1927–28 Port Vale F.C. season

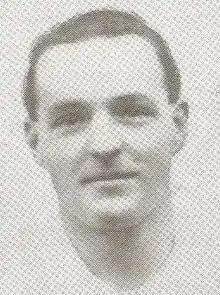
For the third season running Billy Briscoe found himself battling against severe injury, this time he fractured a cheekbone but refused to leave the pitch for treatment.

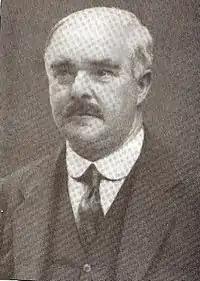
Chairman Frank Huntbach.

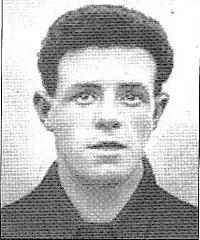
Right-back Jack Maddock made 35 appearances and scored two penalties.

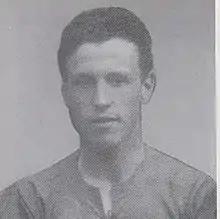
Club record goalscorer Wilf Kirkham.

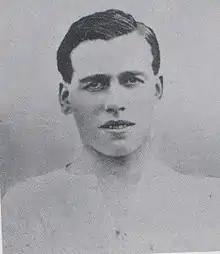
Scottish midfielder Bob Connelly.

The pre-season saw the players enjoy an outing at Rhyl, where "music and mirth held sway". The trip helped new signings Alf Bennett (Nottingham Forest), David Rollo (Blackburn Rovers), Alex Trotter (South Shields), and Robert Gillespie (Luton Town) settle in.